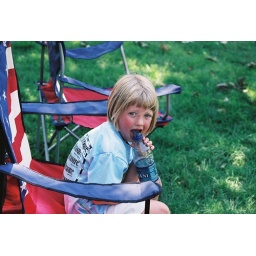
Emma was a good sport...she found someone elses chair in the shade at 17 green